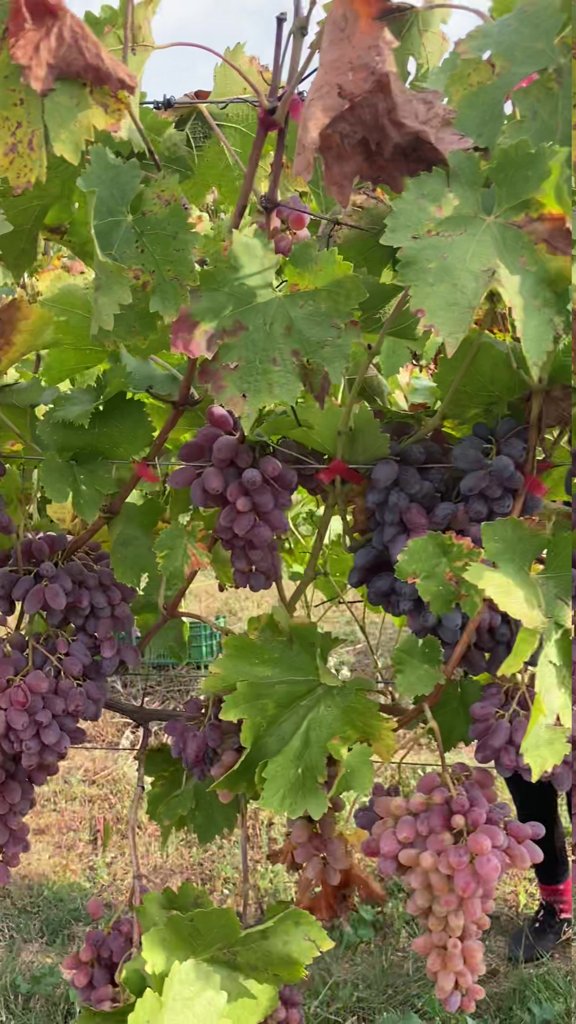
Berries visible: 304
Grape clusters: 10